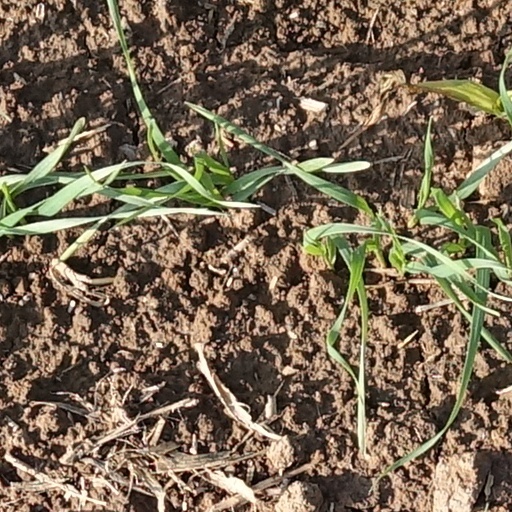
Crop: wheat